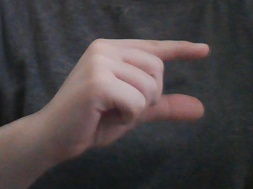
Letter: dal